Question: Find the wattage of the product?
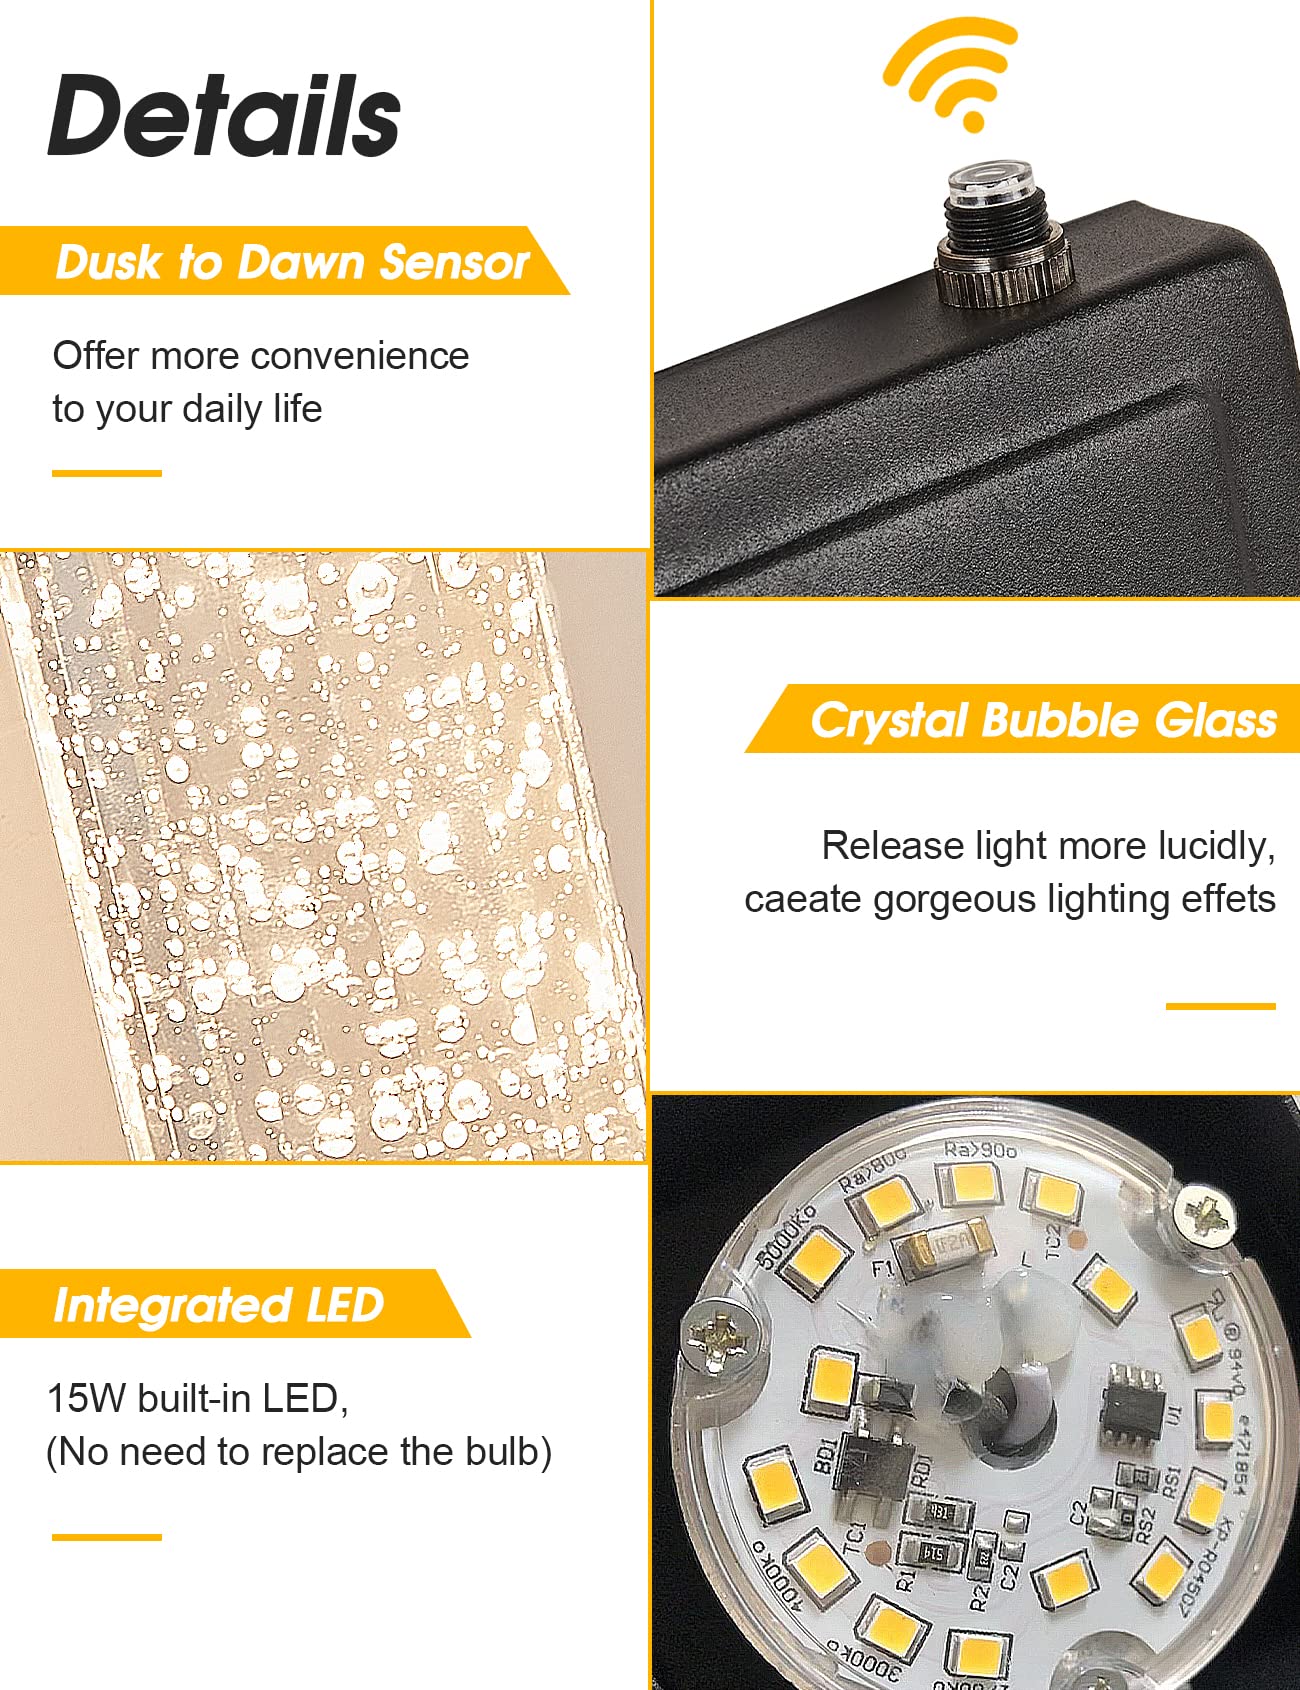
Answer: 15.0 watt